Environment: real
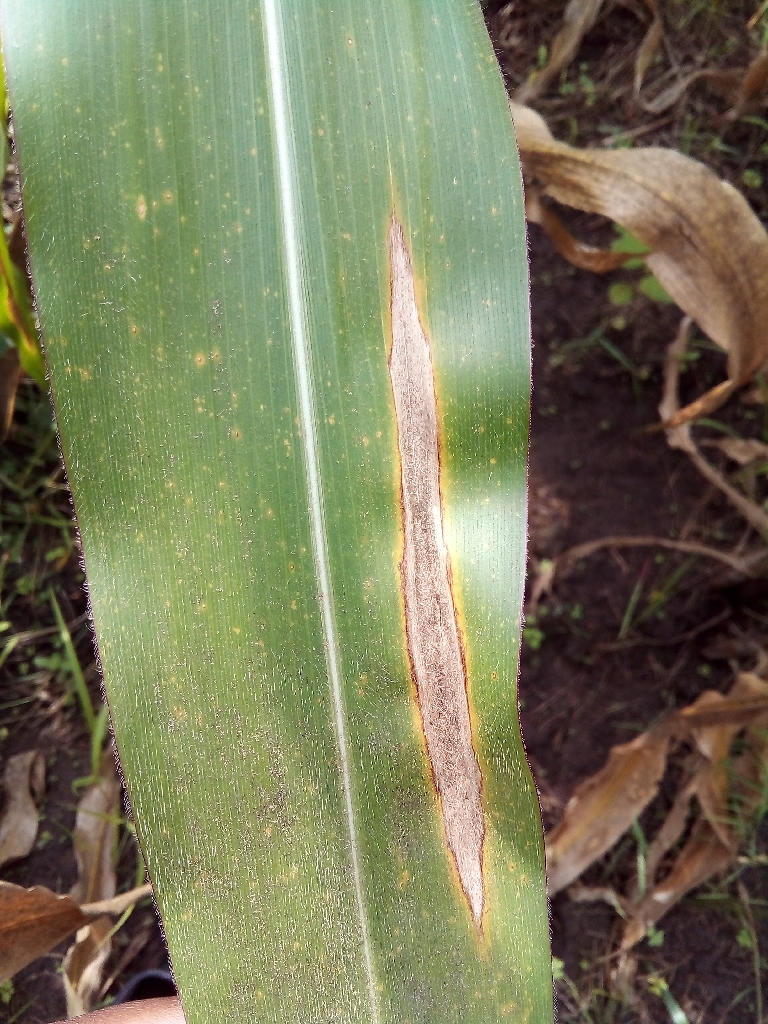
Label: northern_corn_leaf_blight